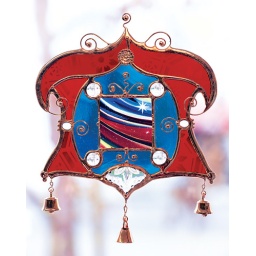
Starscape engraved on Fischer handblown antique. Salvaged plate fragment and vintage acid-etched glass finished in copper.